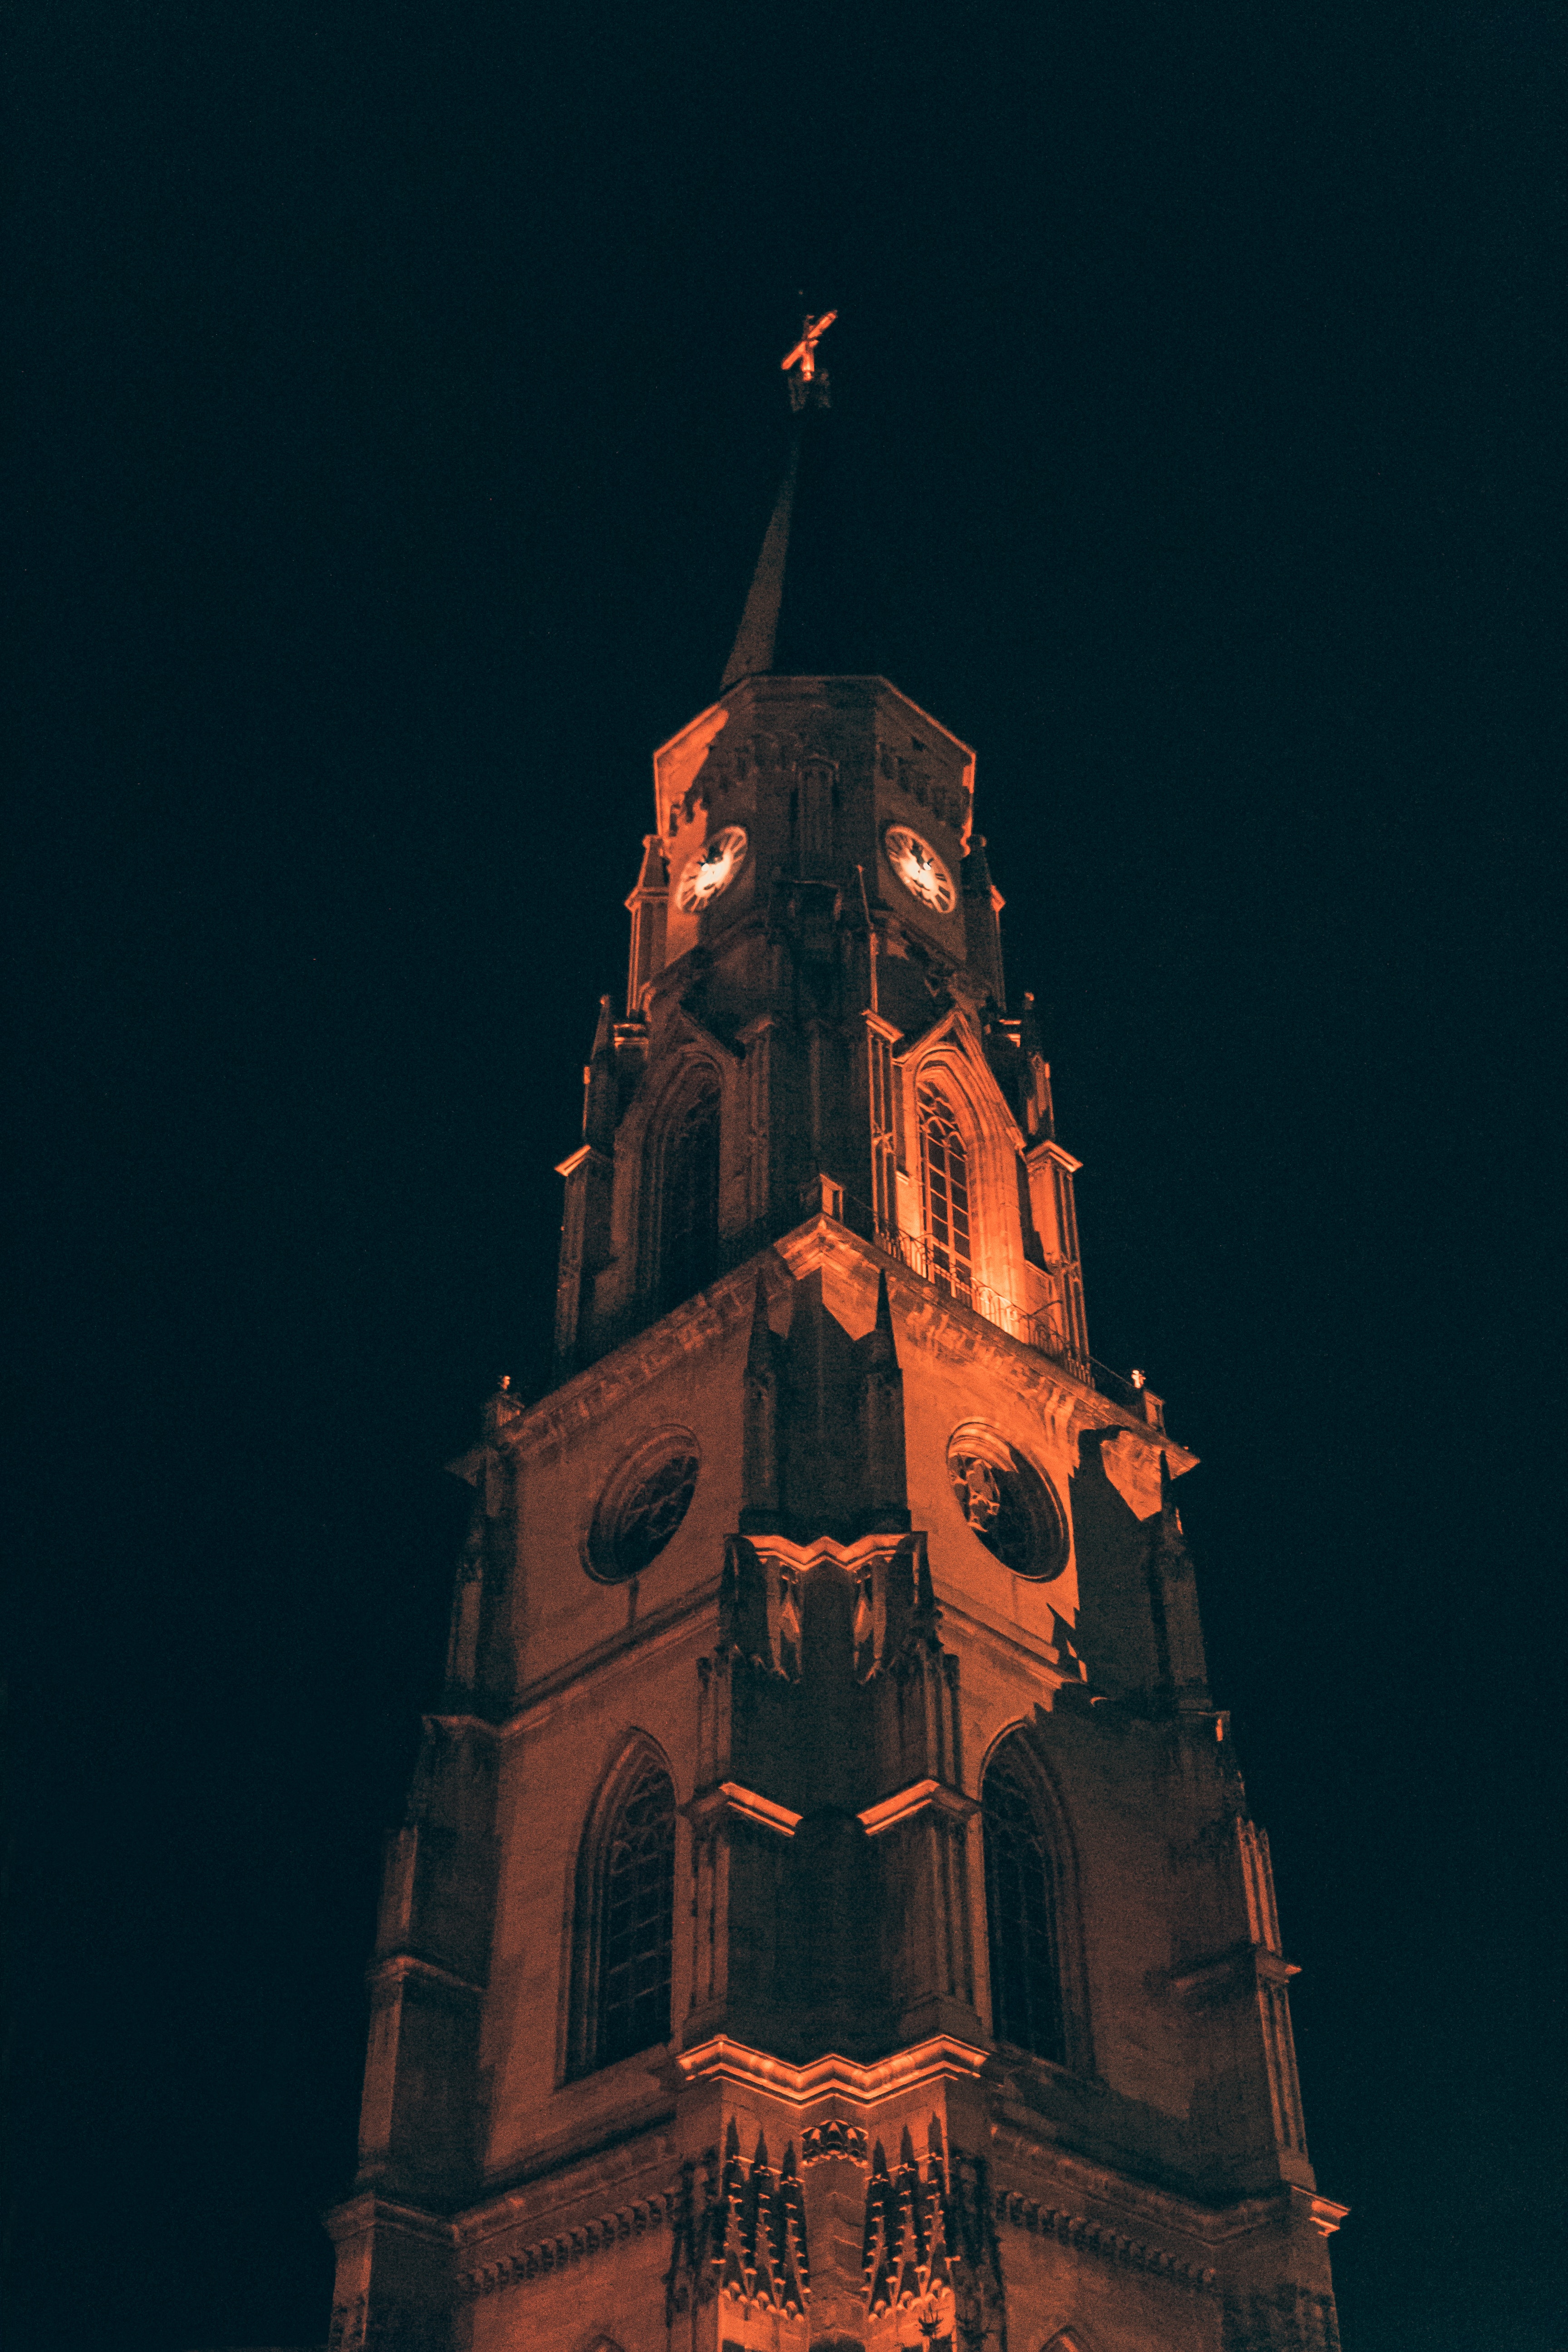
tower, landmark, spire, sky, night, building, steeple, architecture, metropolis, darkness, clock tower, evening, city, facade, bell tower